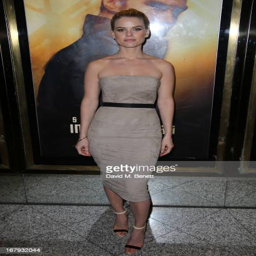
actor attends the uk premiere